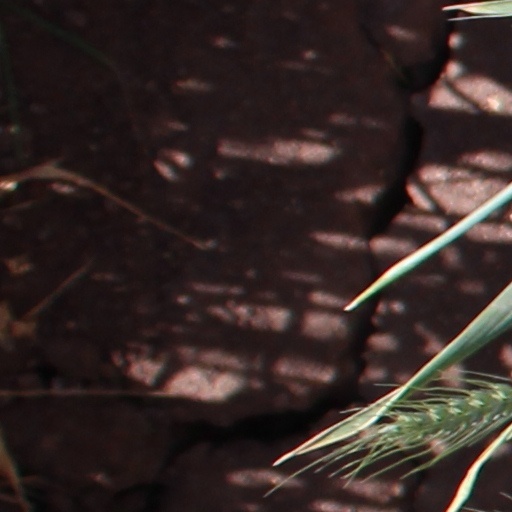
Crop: wheat